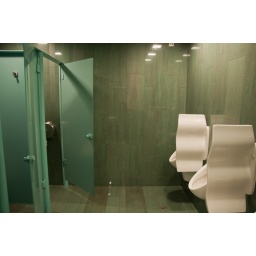
The men's bathroom in the lobby of the Palace of Arts in Budapest. A magnificent building overall. Part of my &amp;quot;Bathrooms of Europe&amp;quot; series.